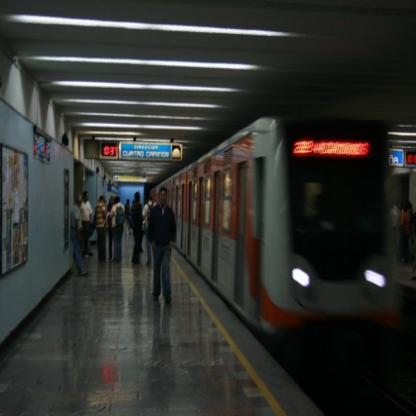
Scene: Indoor